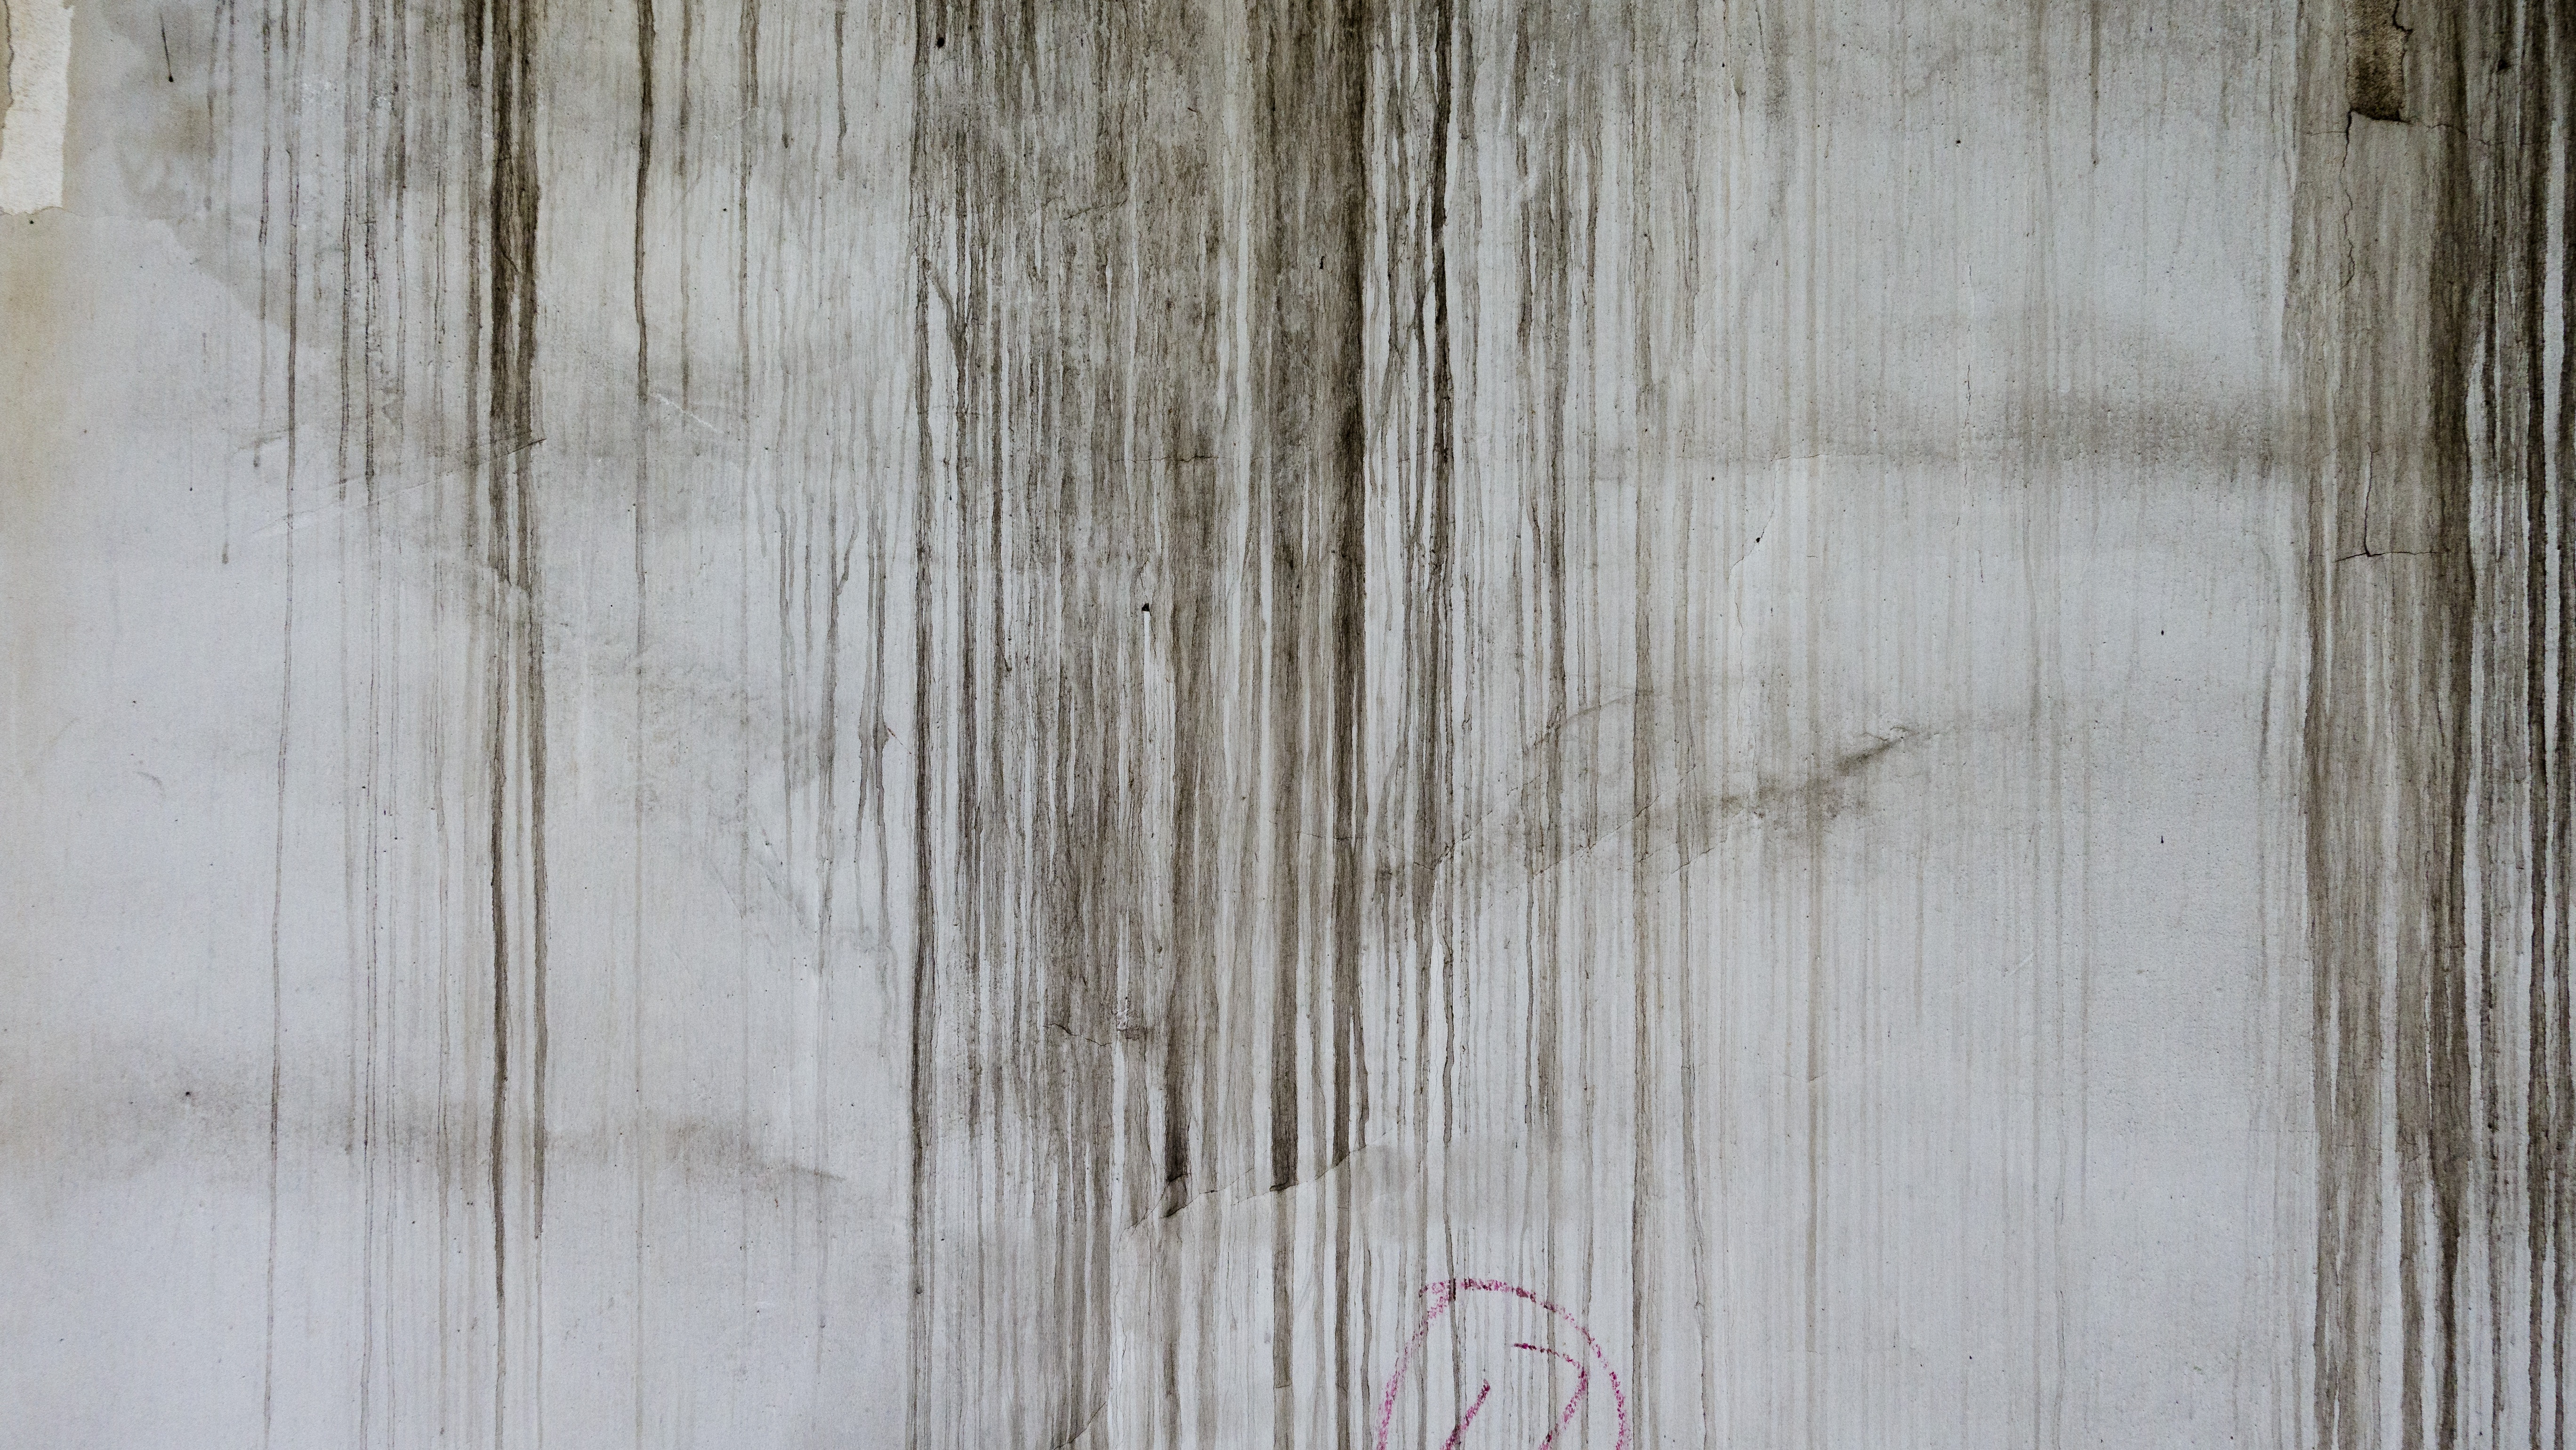
grungy, wood, white, texture, plank, floor, wall, paint, tile, dirty, grunge, background, design, hardwood, stained, aged, flooring, wood flooring, backgrounds and textures, backgrounds textures, textured backgrounds, laminate flooring, wood stain